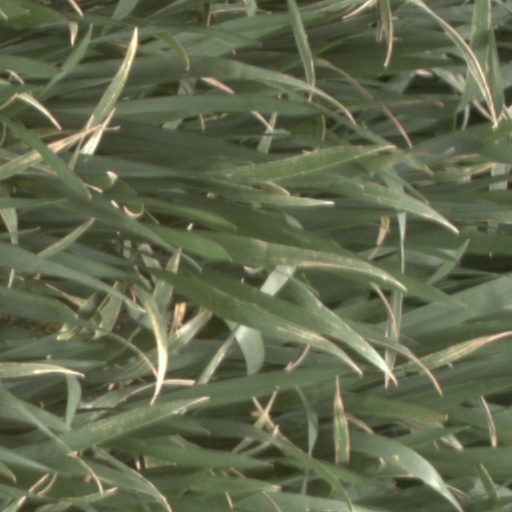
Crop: wheat